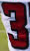
Number: 3